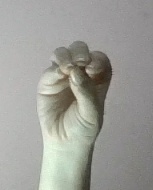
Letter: ha